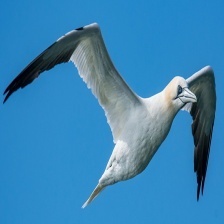
Species: NORTHERN GANNET
Scientific name: MORUS BASSANUS